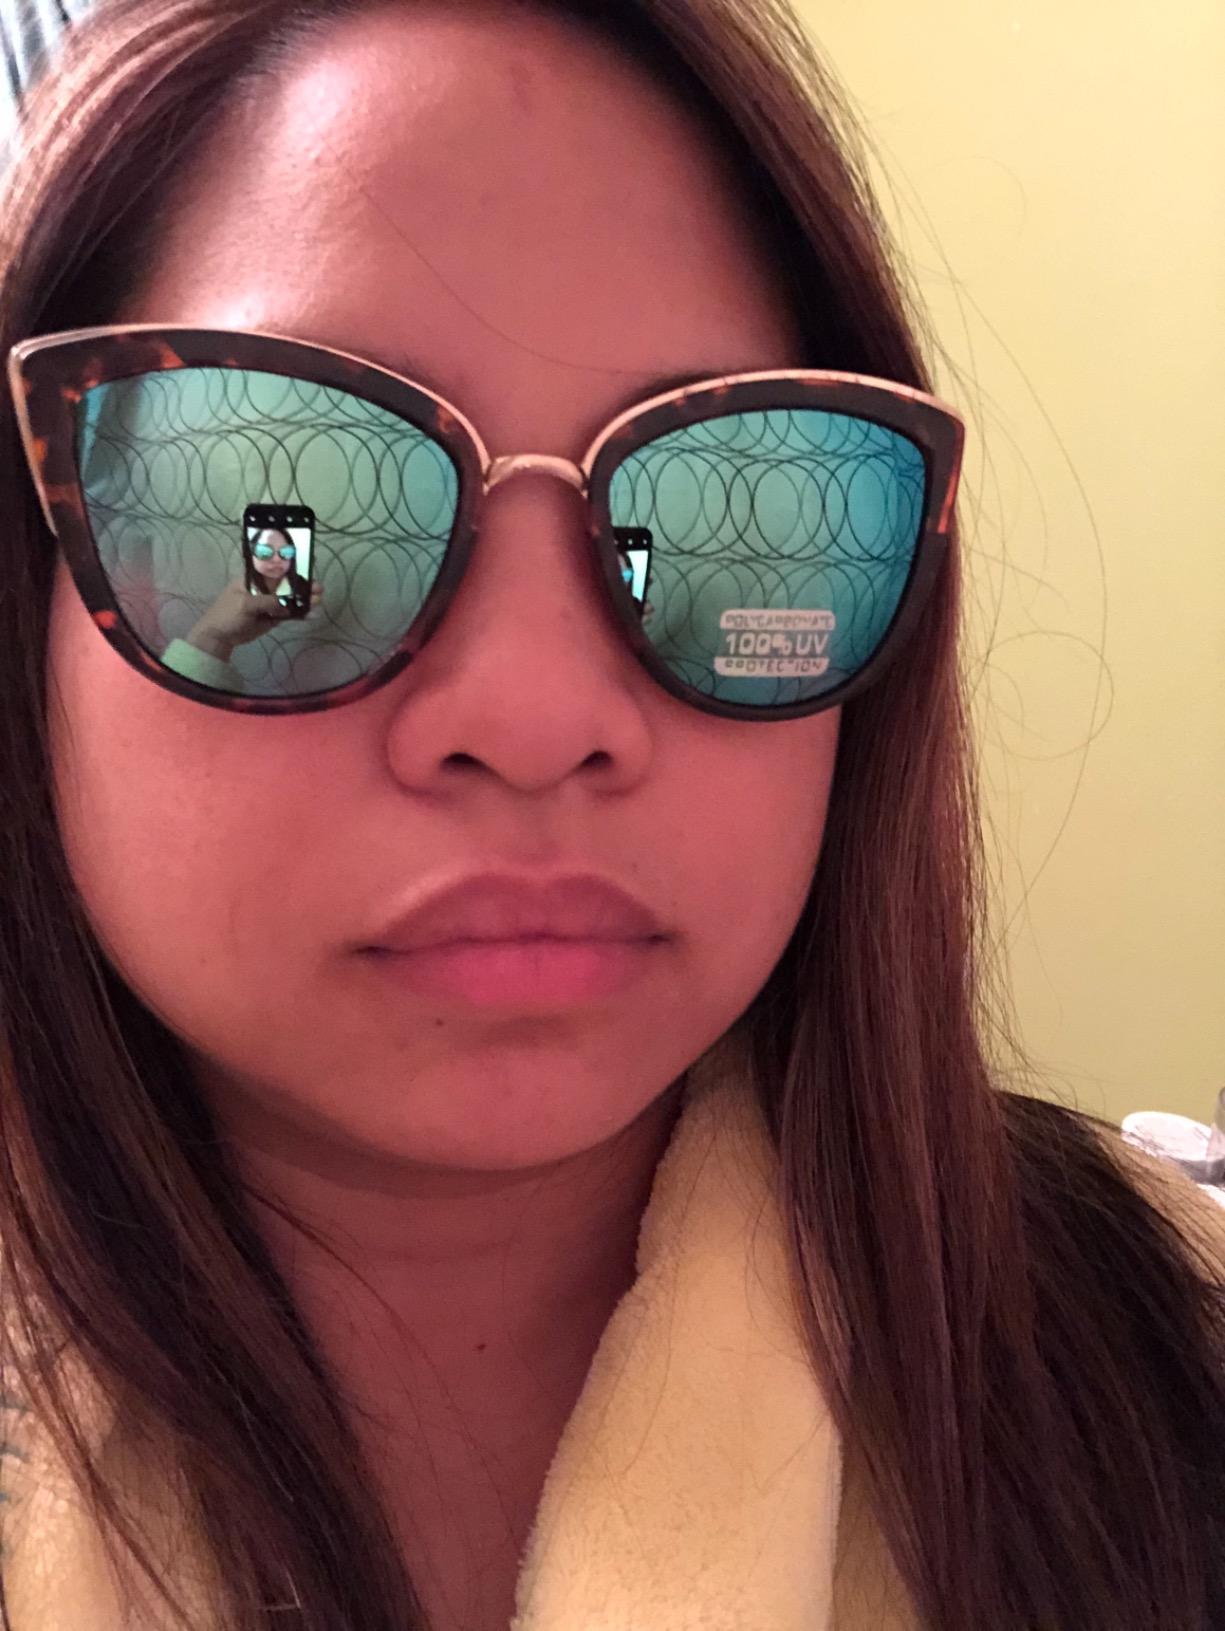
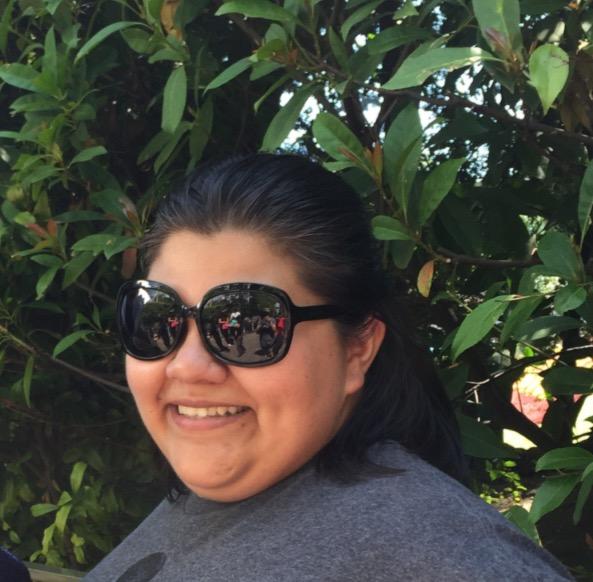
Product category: accessories_sunglasses
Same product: no